Belgian State Railways Type 30

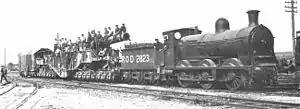
Belgian Type 30 locomotive requisitioned by the Railway Operating Division in the First World War.

The Belgian State Railways Type 30 was a class of steam locomotives for mixed service, introduced in 1900.